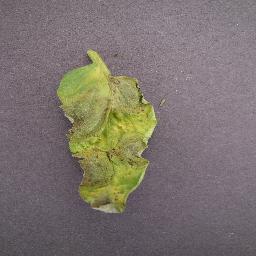
Label: Tomato___Late_blight